Chechens

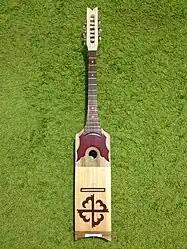
A phandar, a traditional Chechen musical instrument

Chechens are accustomed to democratic ways, their social structure being firmly based on equality, pluralism and deference to individuality. Chechen society is structured around "tukkhums" (unions of clans) and about 130 "teips", or clans. The teips are based more on land and one-side lineage than on blood (as exogamy is prevalent and encouraged), and are bonded together to form the Chechen nation. Teips are further subdivided into "gar" (branches), and gars into "nekye" (patronymic families). The Chechen social code is called "nokhchallah" (where "Nokhchuo" stands for "Chechen") and may be loosely translated as "Chechen character". The Chechen code of honor and customary law (adat) implies moral and ethical behaviour, generosity and the will to safeguard the honor of women. The traditional Chechen saying goes that the members of Chechen society, like its teips, are (ideally) "free and equal like wolves".